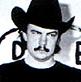
Age: 23